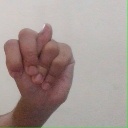
अक्षर: न